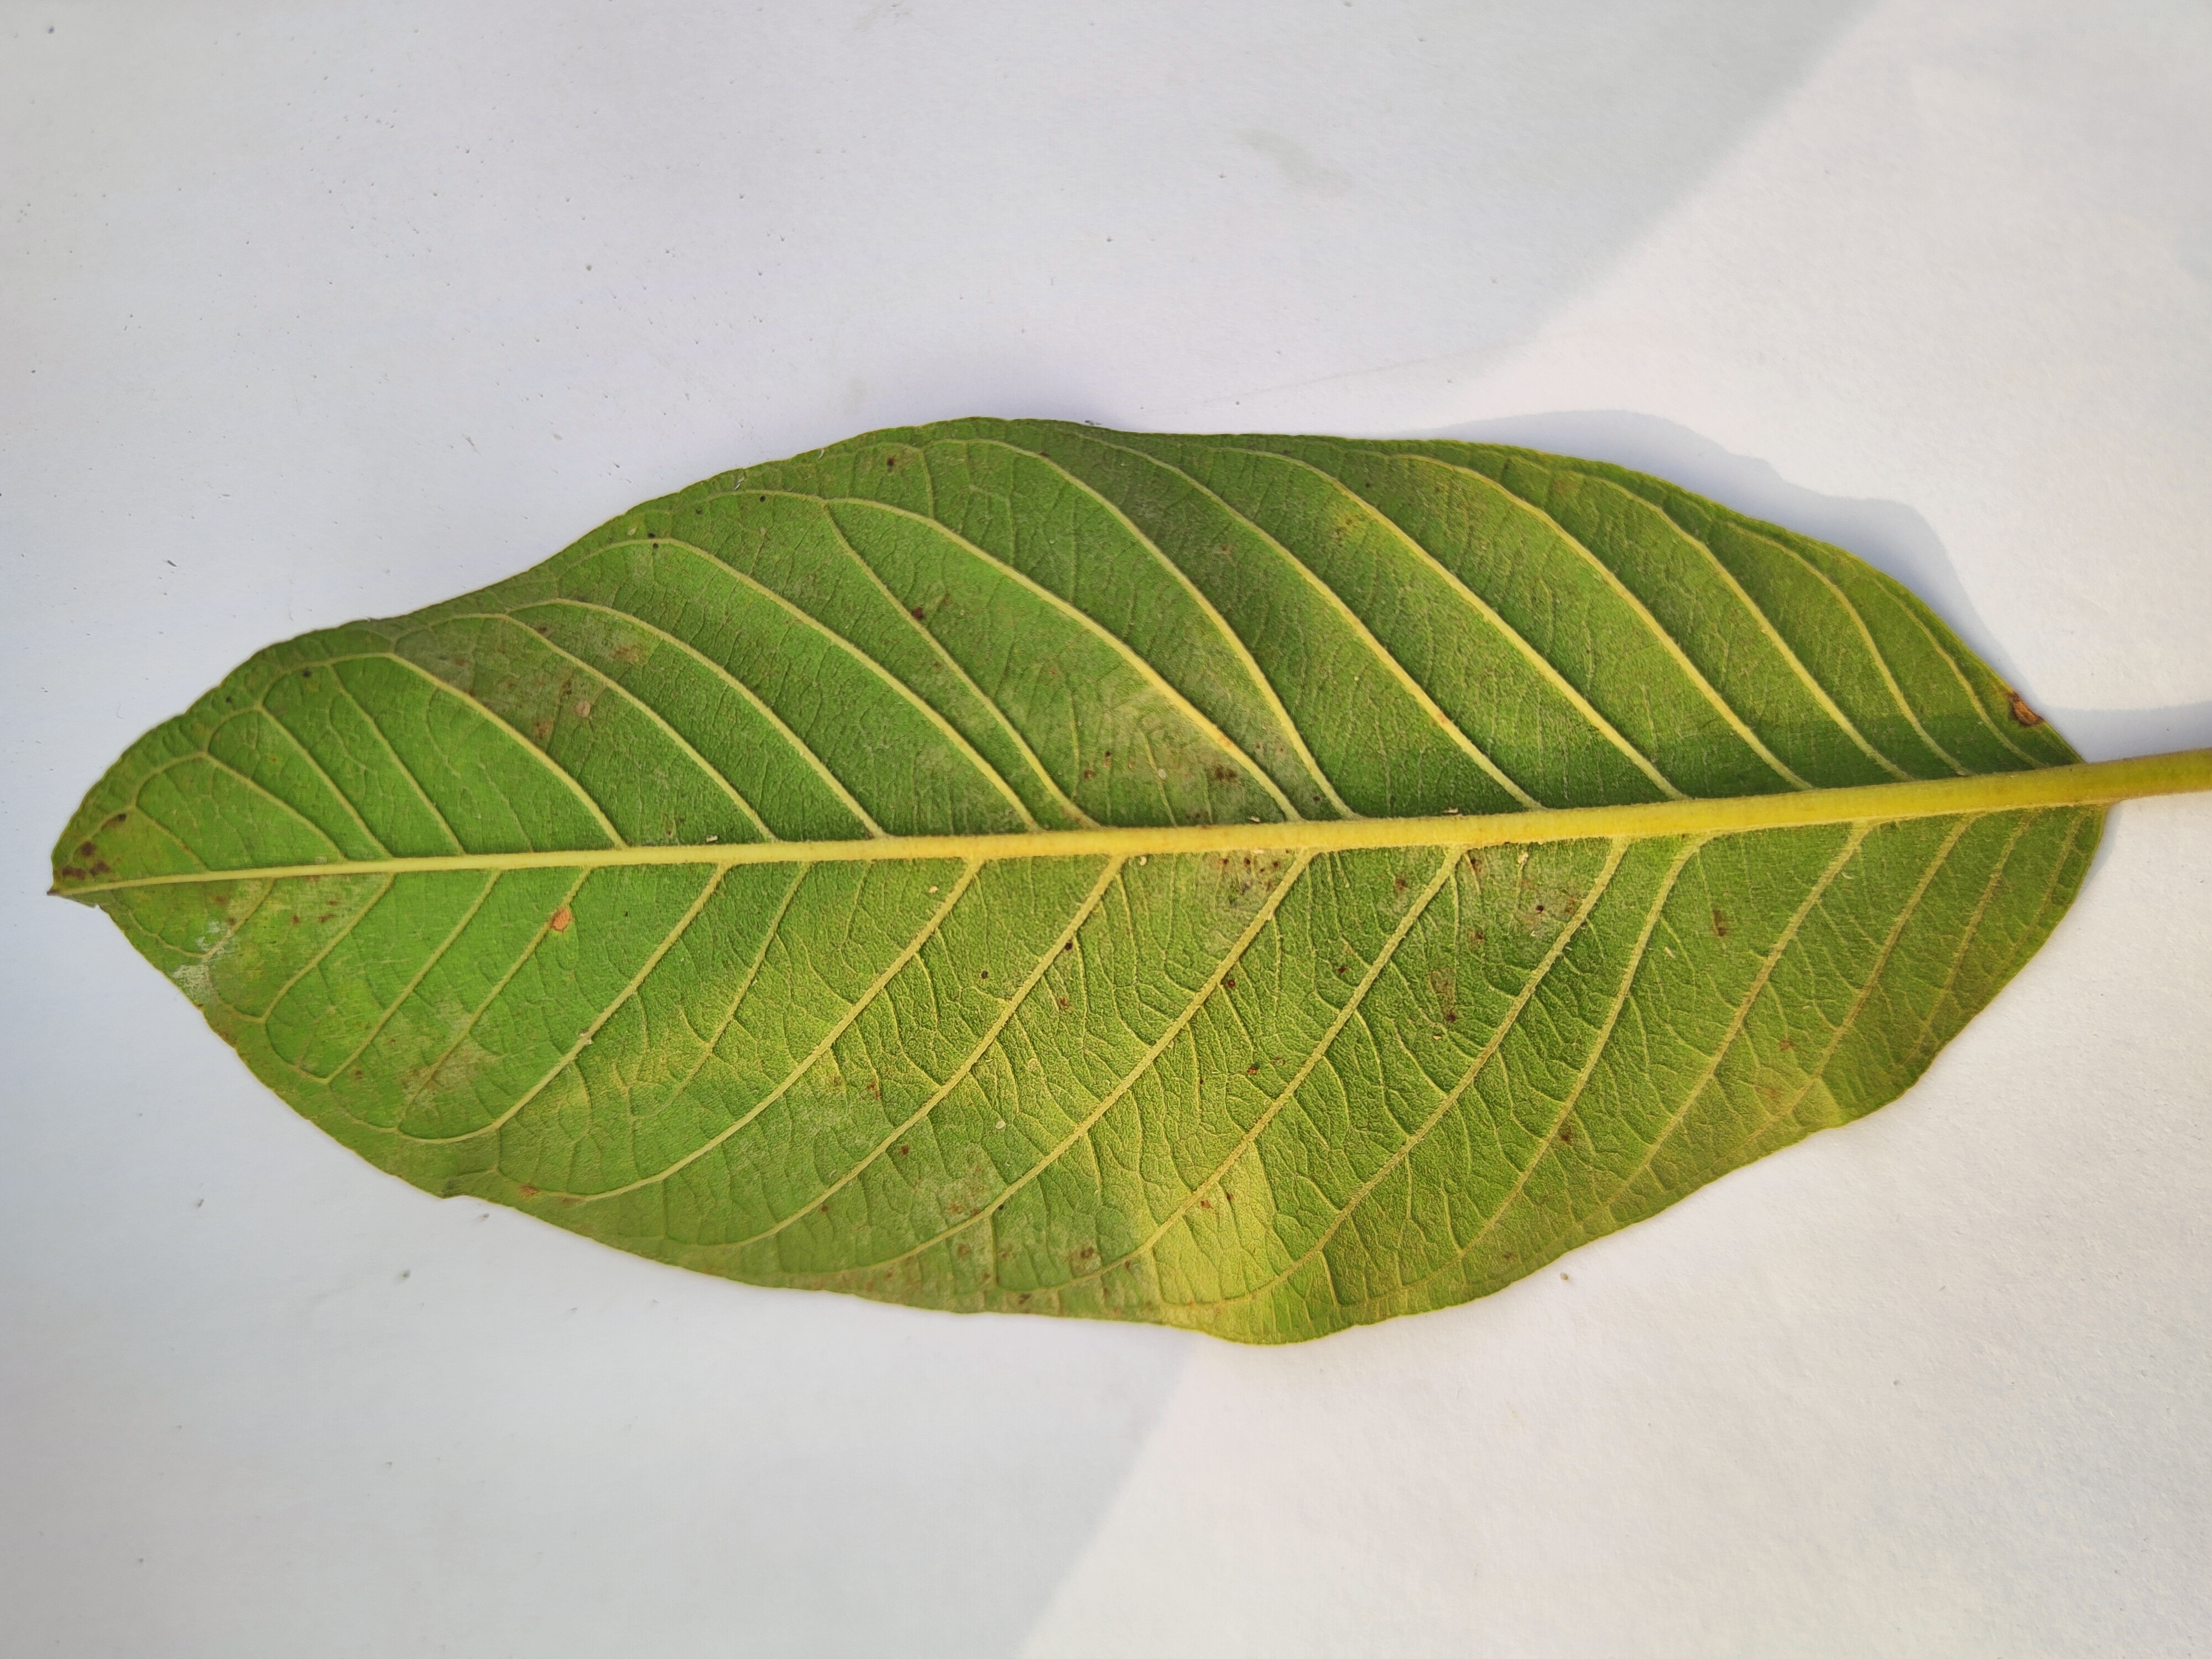
Leaf variety: Guava